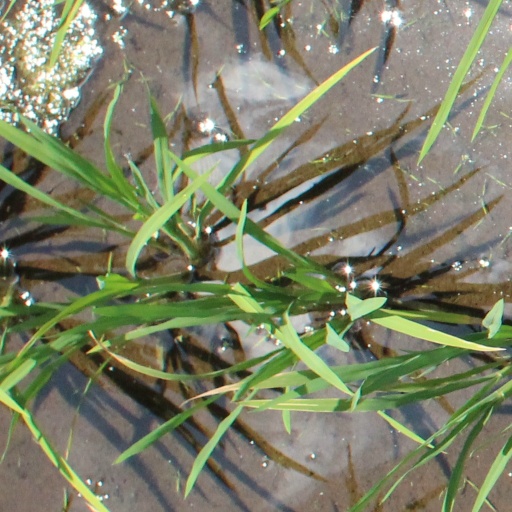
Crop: rice